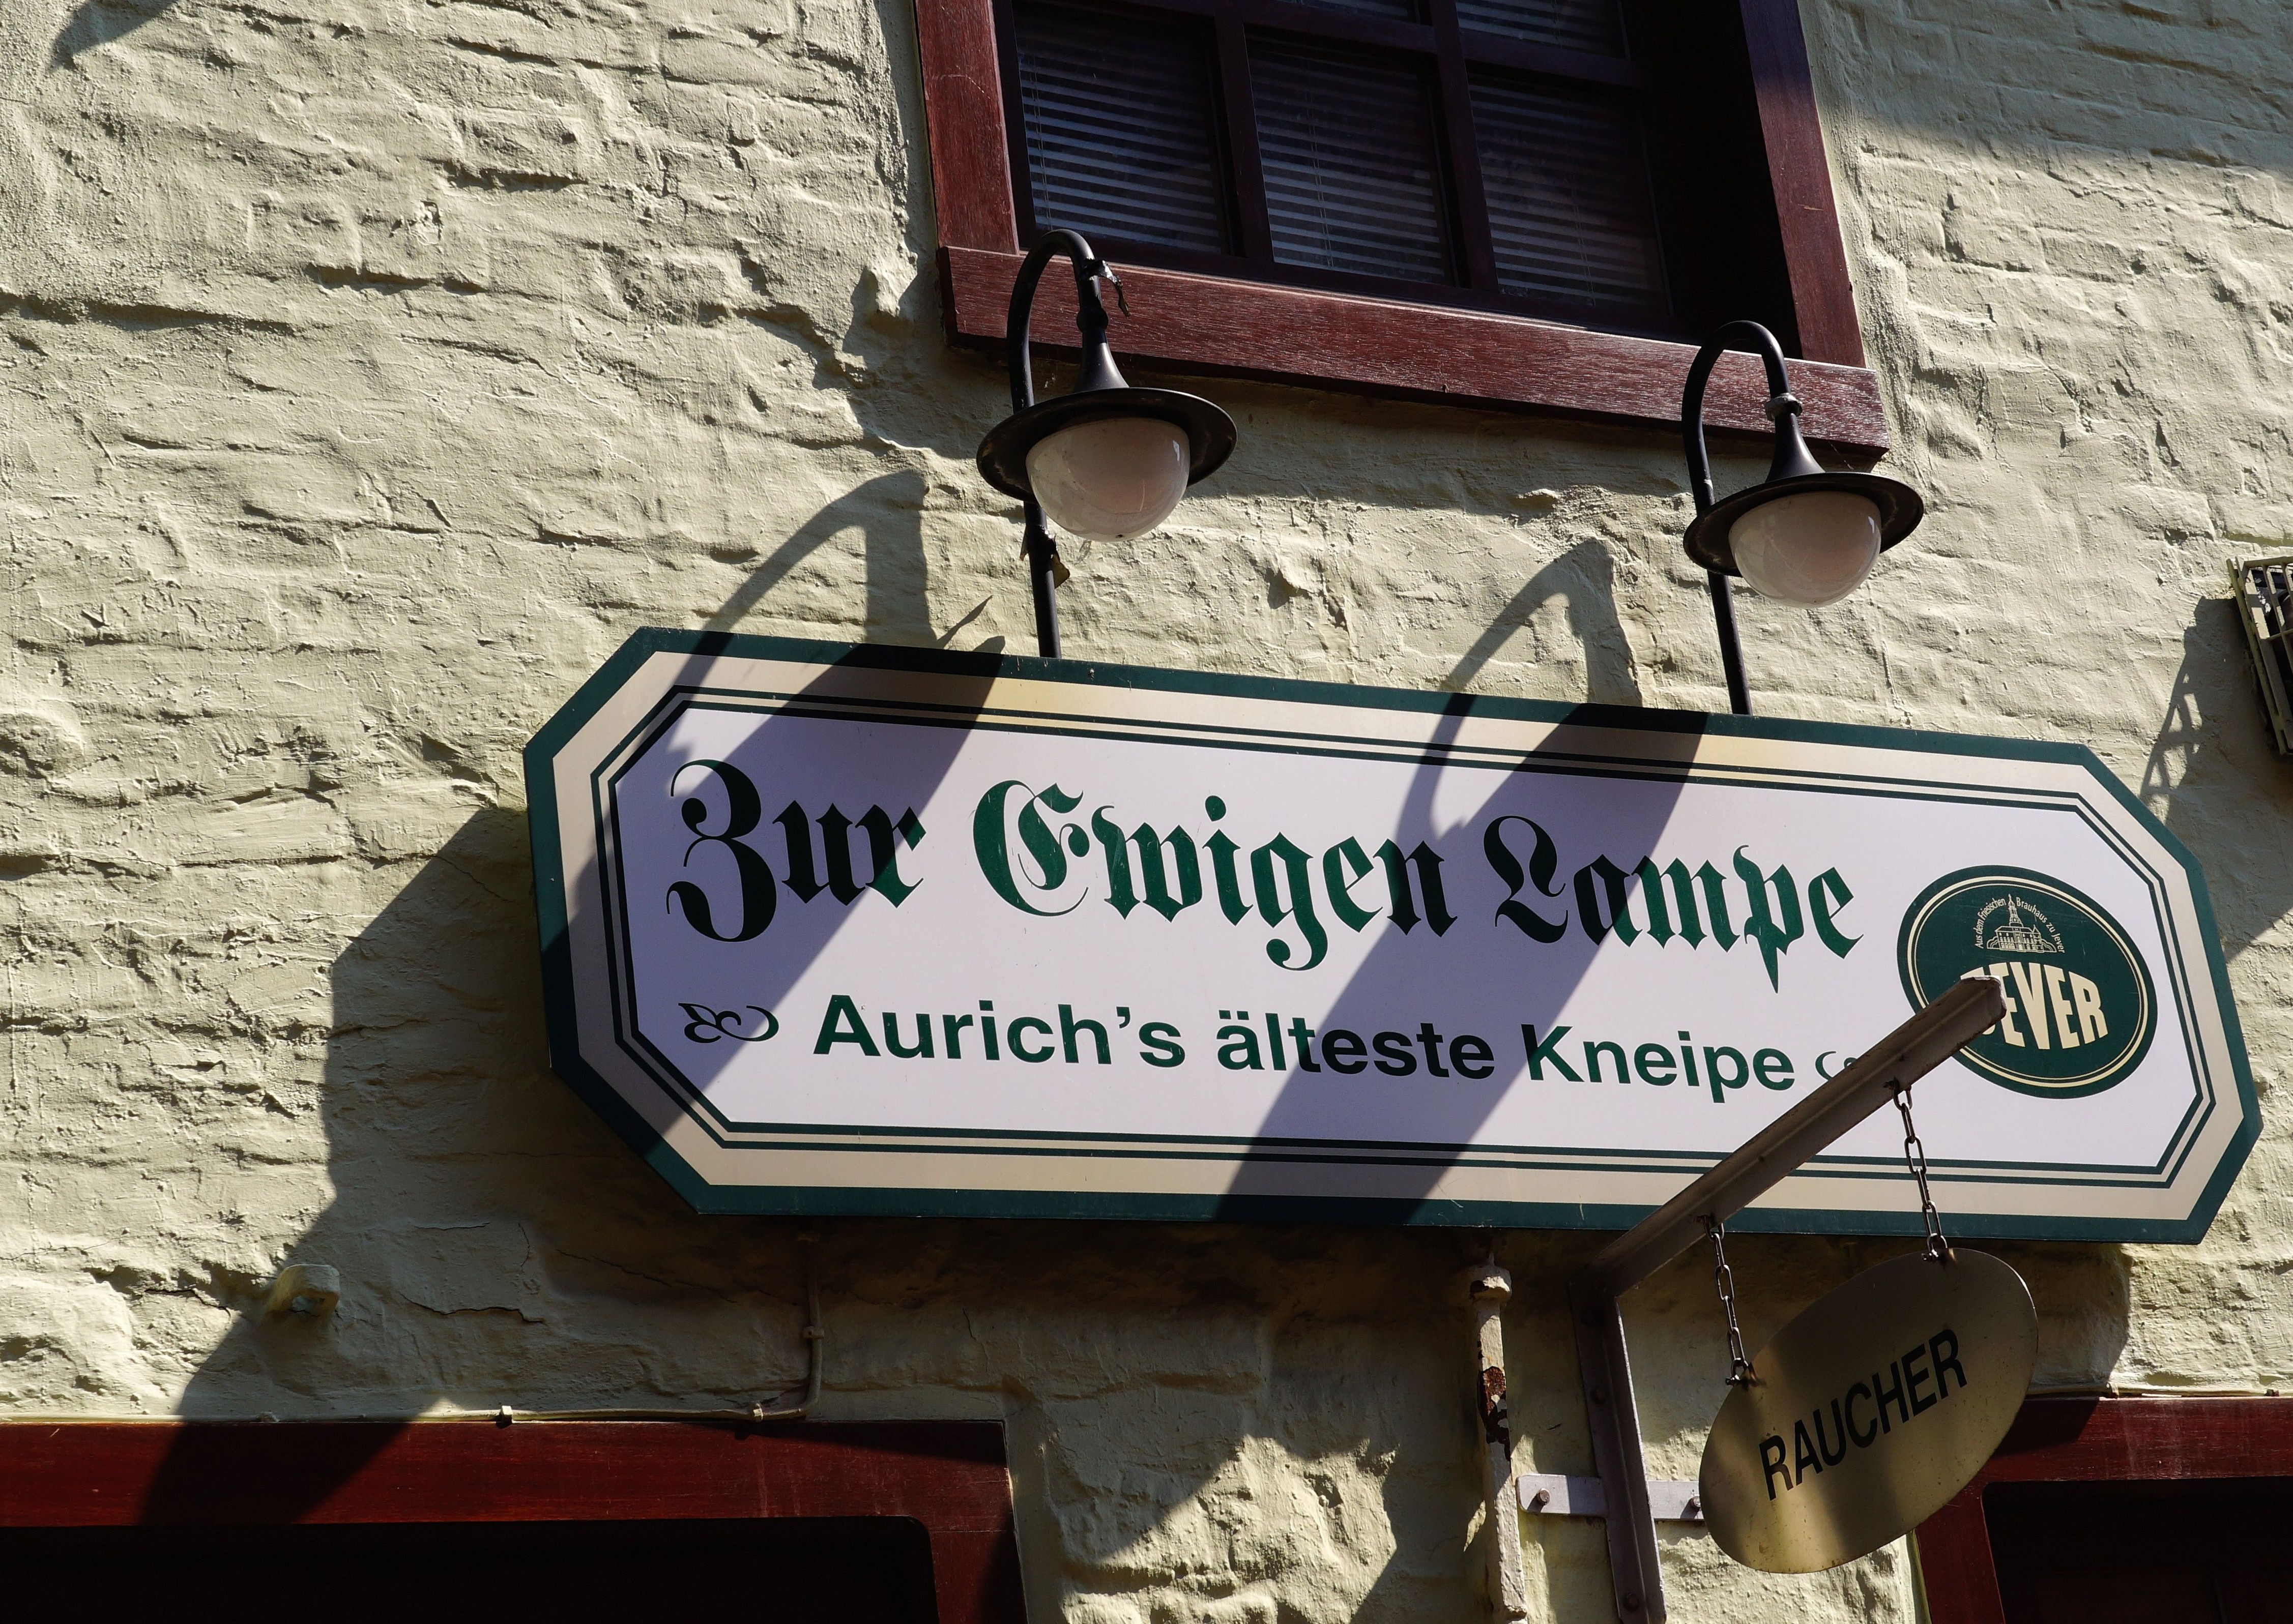
street, building, restaurant, advertising, sign, street sign, tourism, signage, historically, oldest in aurich, drink alcohol